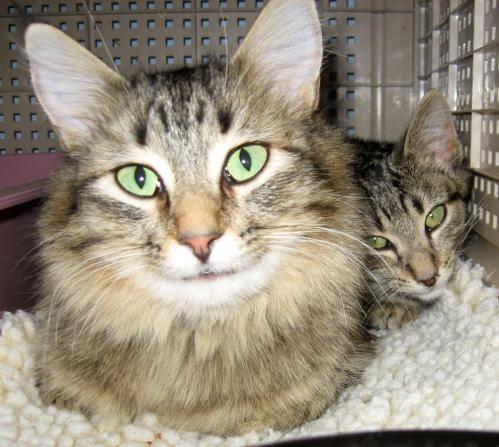
cat